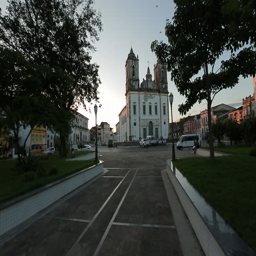
steadicam showing a part of the plaza and the catholic church